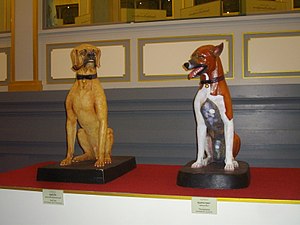
Bhumibol Adulyadej / Kremeringsceremoni / Det Kongelige Krematorium
Kong Bhumibol Adulyadej, Rama IX af Thailand var den niende konge fra Thailands Chakri-dynasti. Han var søn af Mahidol Adulyadej, prins af Songkla og Srinagarindra, og han overtog tronen efter at hans bror kong Ananda Mahidols døde i 1946. Kong Bhumibol blev formelt kronet i 1950. Bhumibol Adulyadej regerede siden 9. juni 1946, og han var på tidspunktet for sin død, verdens længst siddende statsoverhoved og den længst regerende monark i Thailands historie med en regeringstid på 70 år og 126 dage.